Auburn University

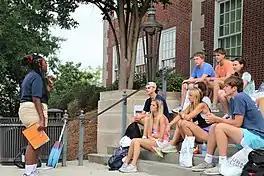
Auburn's 2021 "Camp War Eagle" summer orientation for first-time freshmen

In 2019, Auburn was ranked first by "The Princeton Review's" list of happiest students on college campuses thanks in part to its wide variety of campus activities and events.